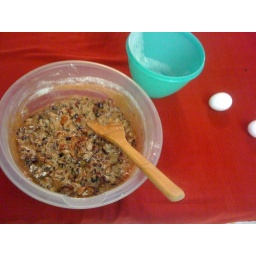
fruit cake in making